SaGa Frontier

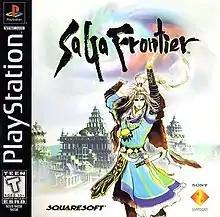
North American cover art depicting the character Blue

is a 1997 role-playing video game developed by Square for the PlayStation. It is the seventh game in the "SaGa" series, and the first to be released on the PlayStation. It is also the first in the series to be released under the "SaGa" brand outside Japan; previous overseas releases had used the "Final Fantasy" brand instead. A remastered version featuring additional characters, events and features was released on April 15, 2021 for Android, iOS, Nintendo Switch, PlayStation 4 and Windows.